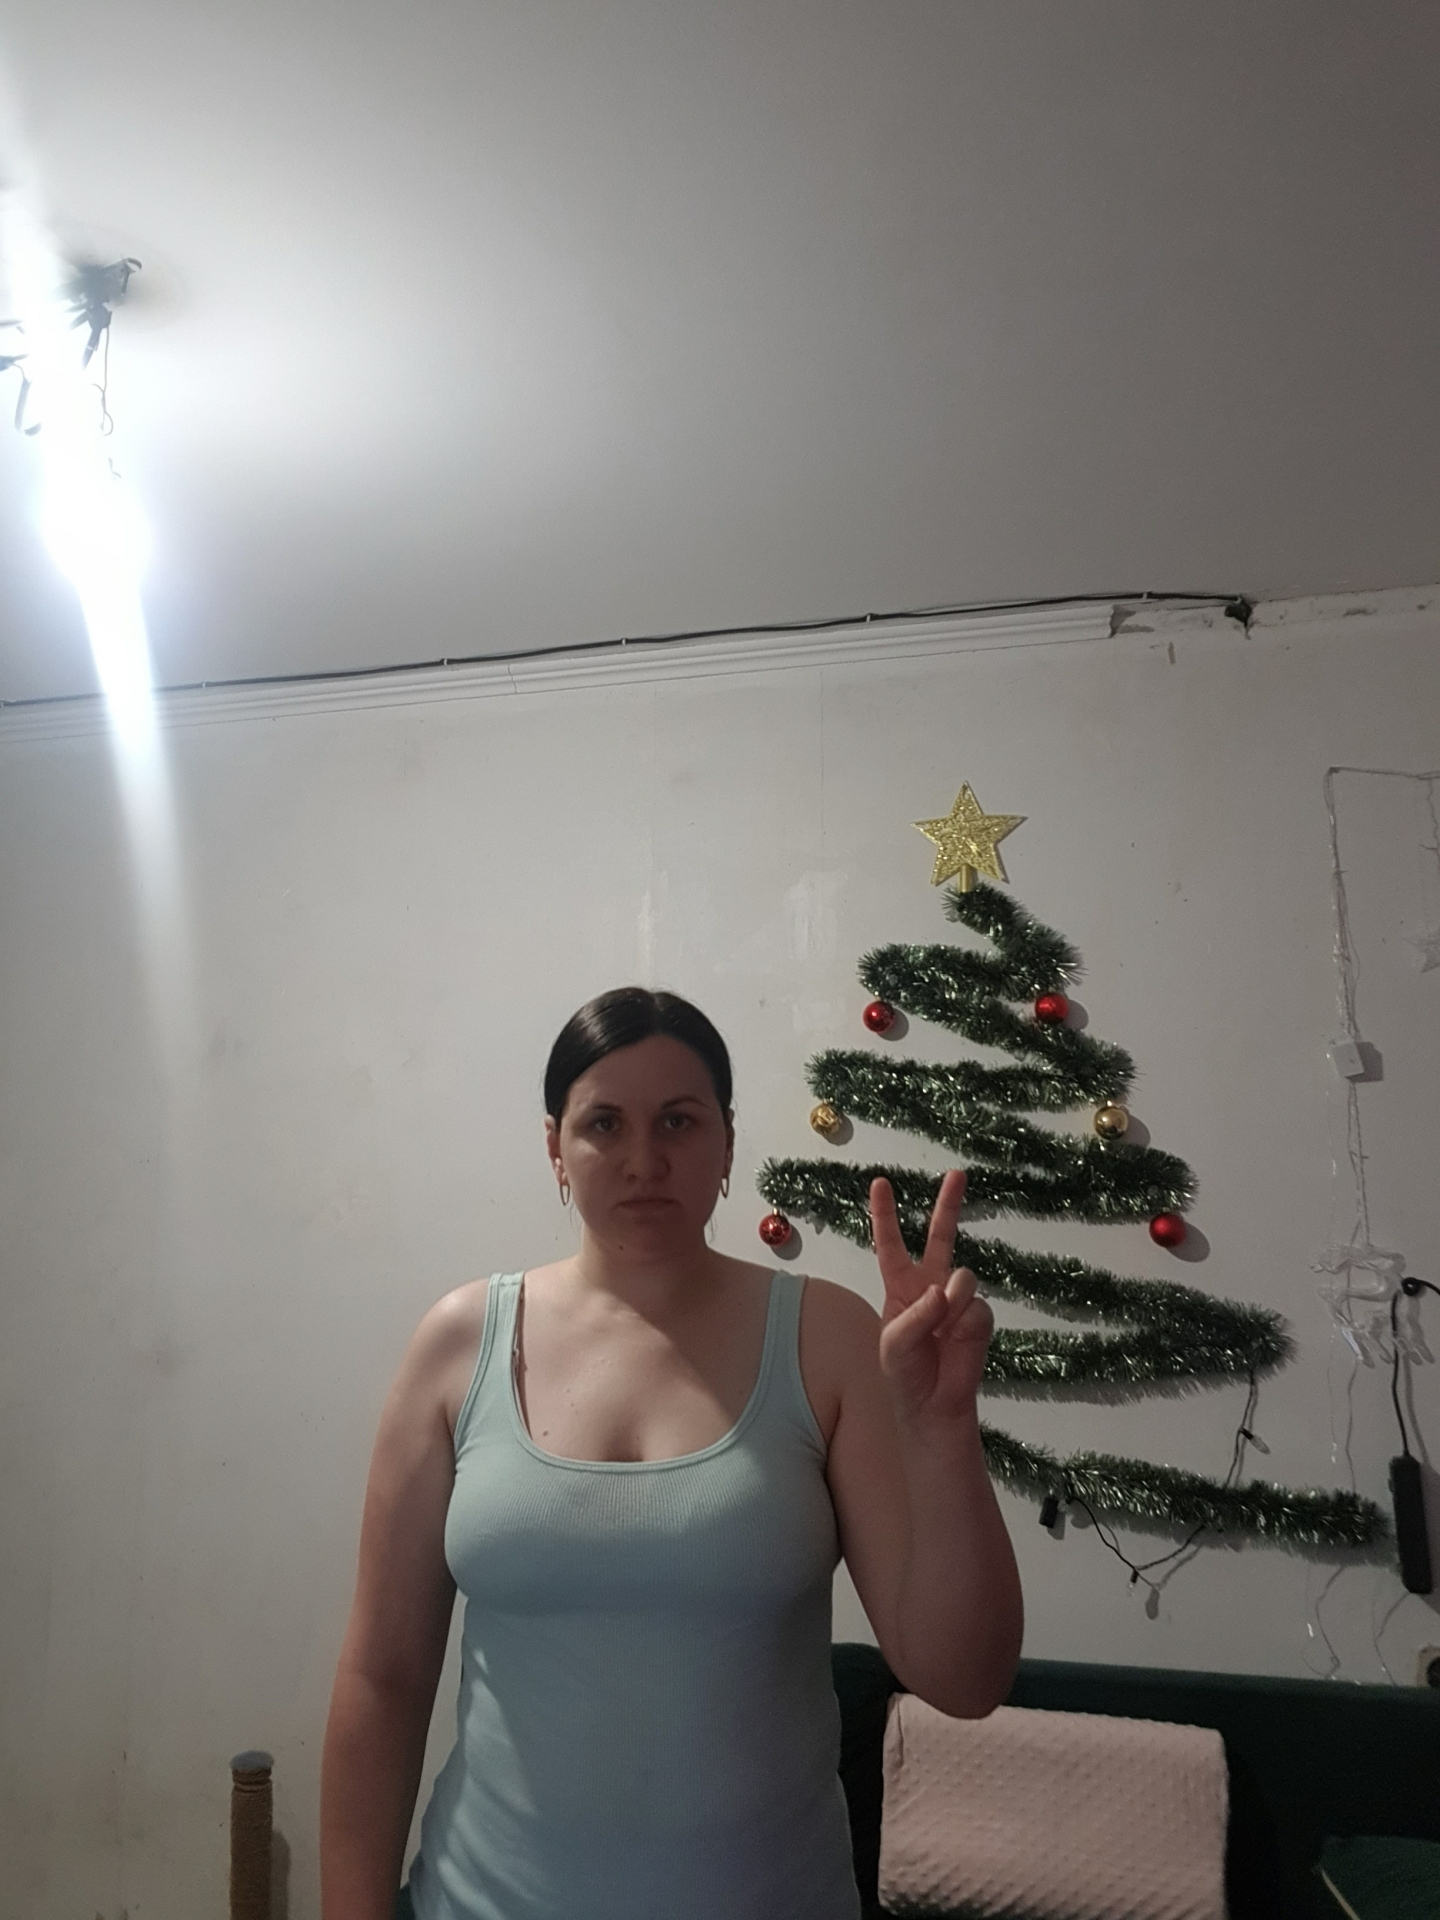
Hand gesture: peace